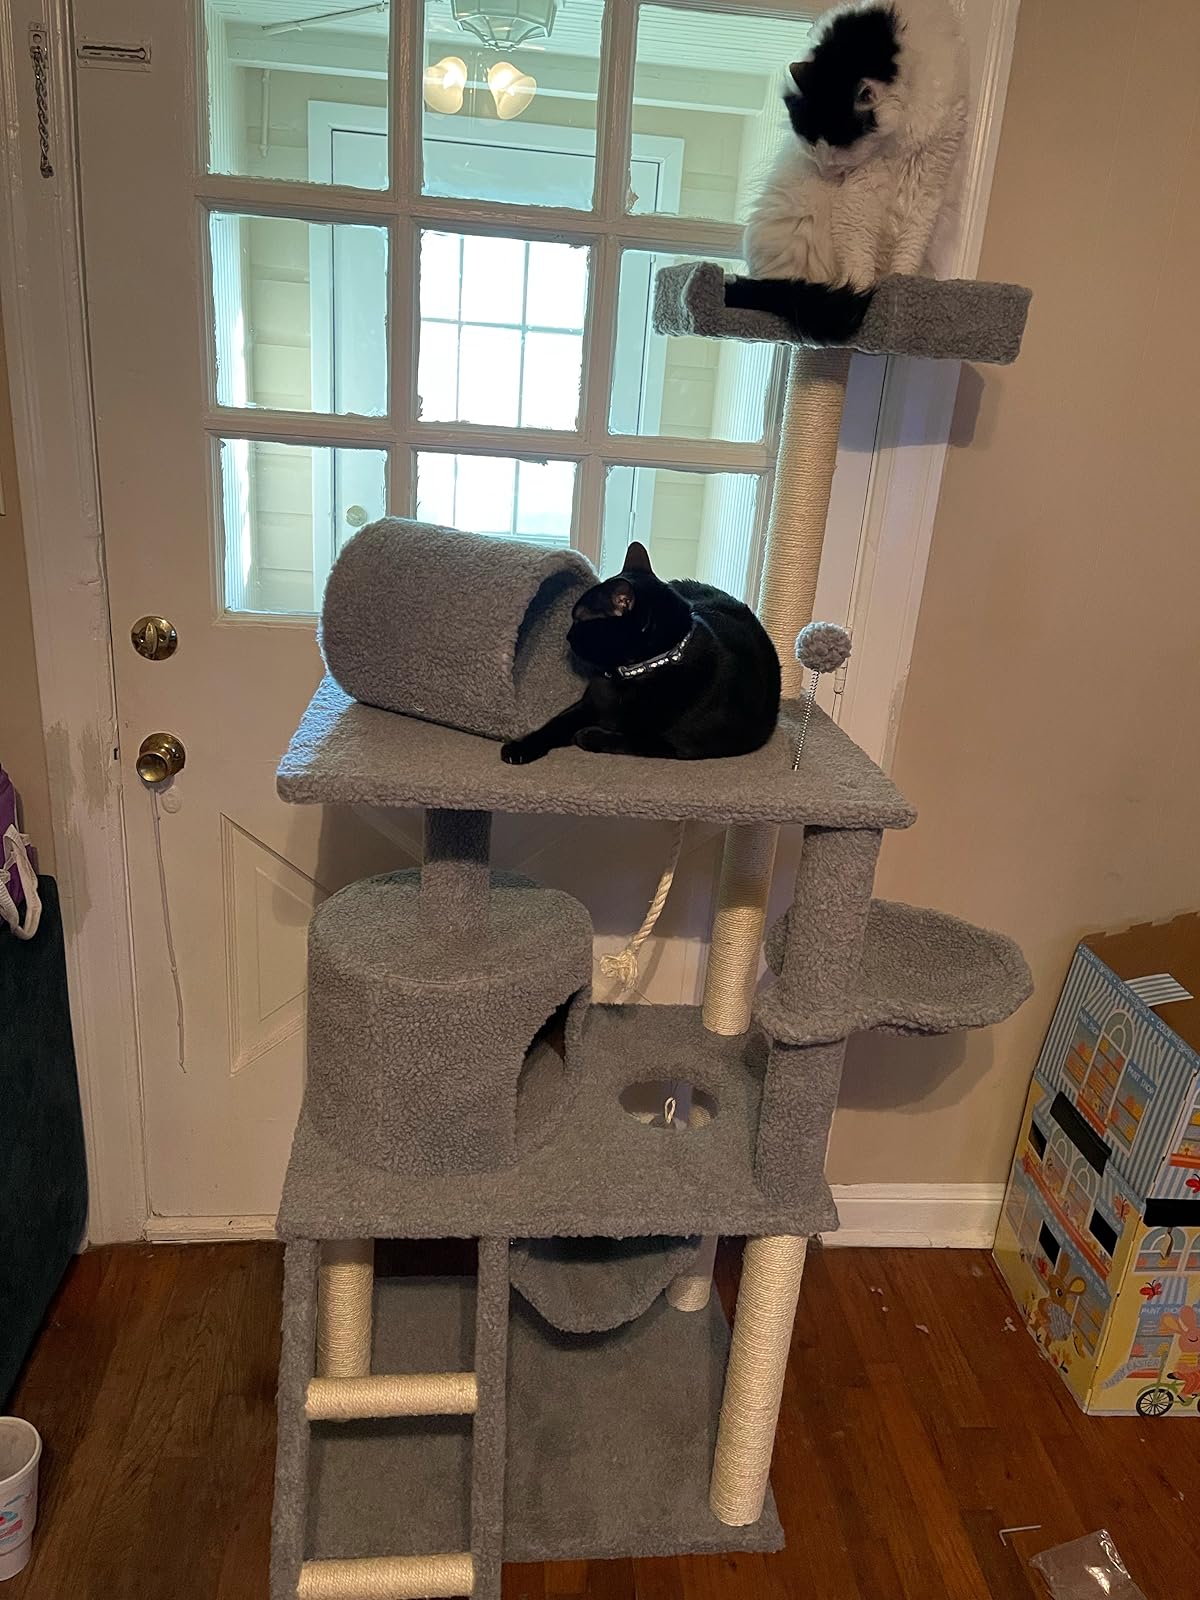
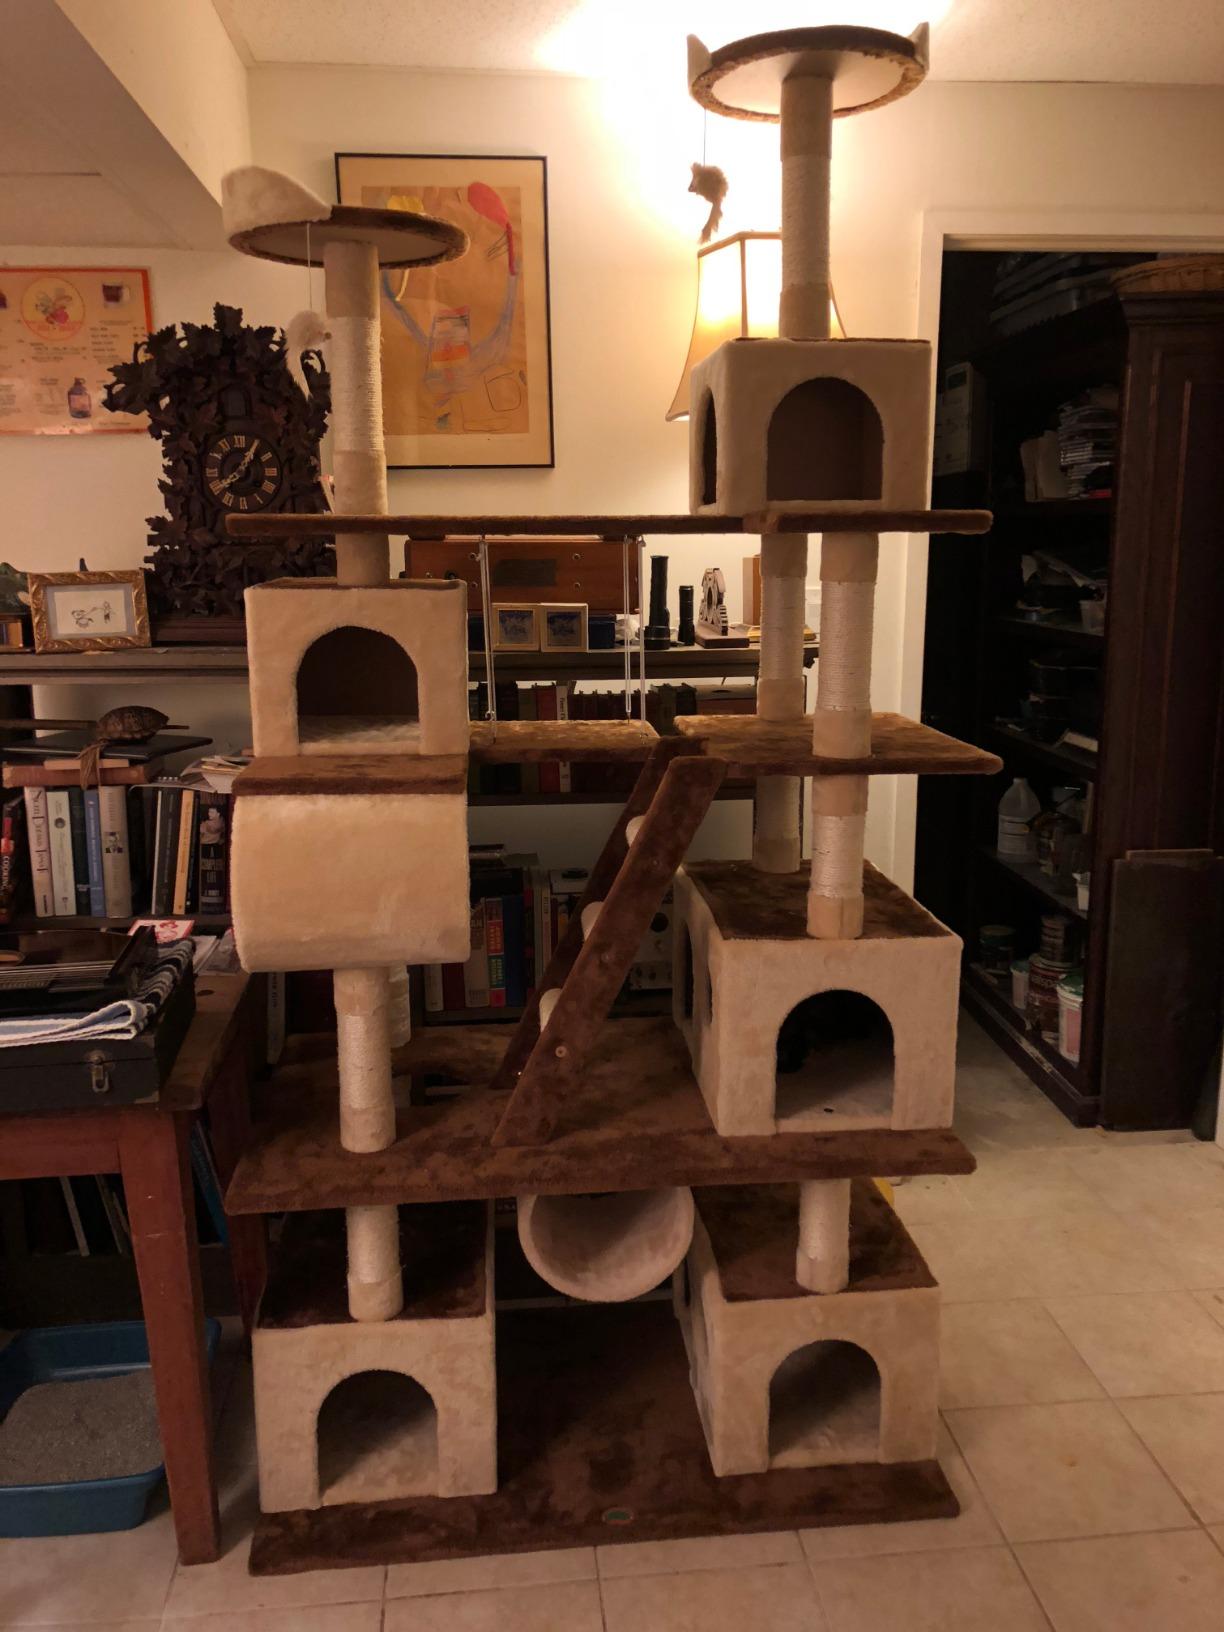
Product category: items_cat tree
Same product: no